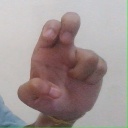
अक्षर: अ